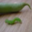
Label: caterpillar